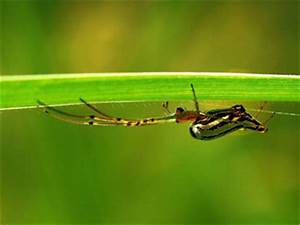
Label: spider